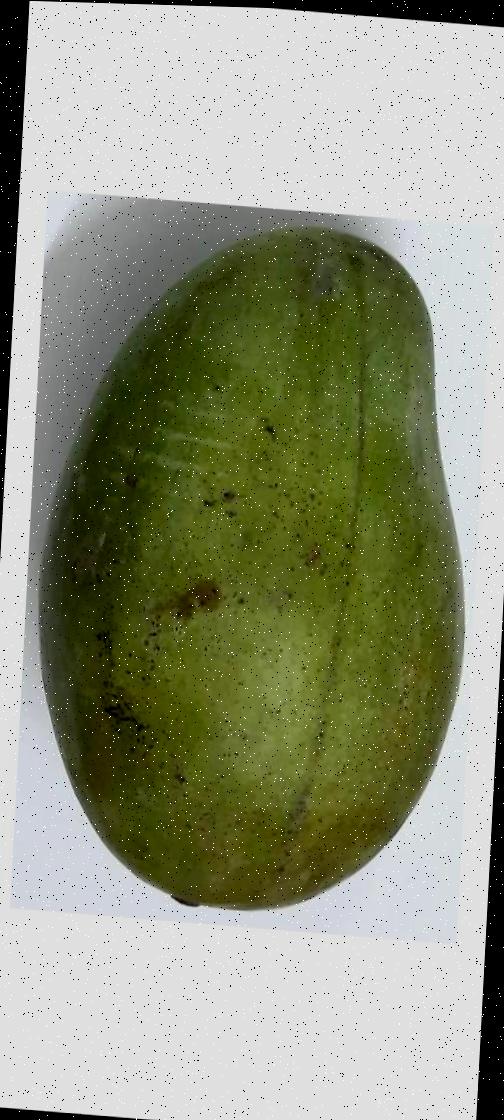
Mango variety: Amrapali